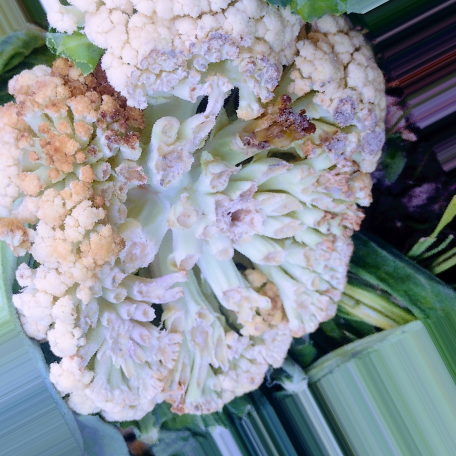
Label: Bacterial spot rot